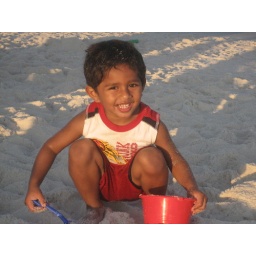
Love getting dirty and playinig in the sand